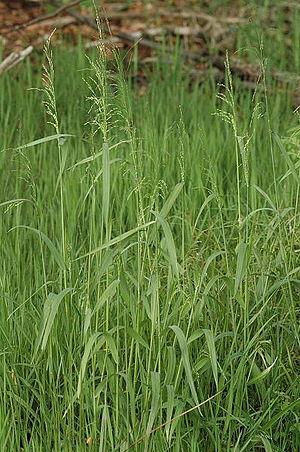
Le millet étalé, millet diffus ou millet sauvage est une plante herbacée commune de la famille des Poaceae.